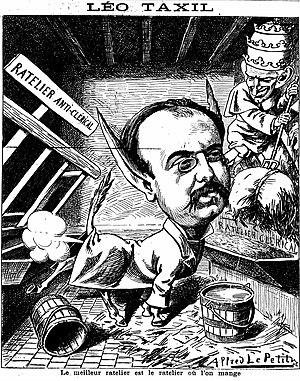
Caricature du Grelot en date du 9 août 1885. Léo Taxil, sous le traits d'un âne mange au ratelier clérical car le ratelier anti-clérical est vide
L'affaire Léo Taxil est une imposture antimaçonnique française célèbre, qui débuta en 1885 et se poursuivit jusqu'en 1897. Son auteur, Marie Joseph Gabriel Antoine Jogand-Pagès alias Léo Taxil conçut une mystification qui visait à discréditer la franc-maçonnerie et à duper l'Église catholique.